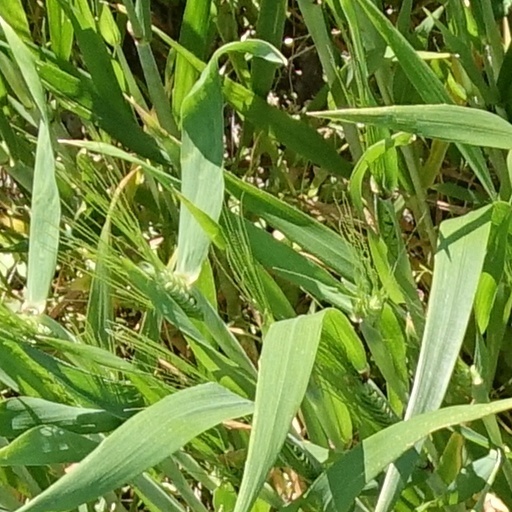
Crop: wheat